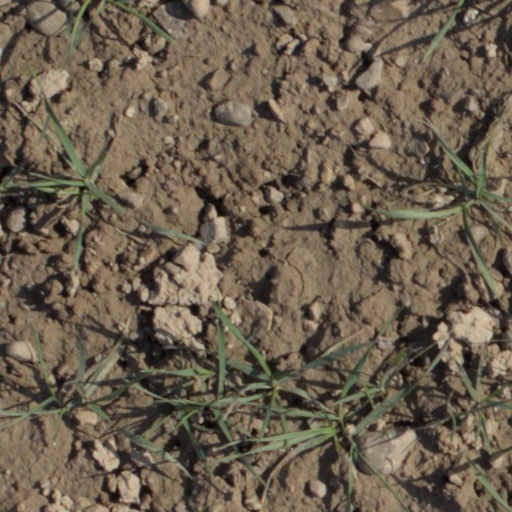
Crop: wheat